Annelise Hesme

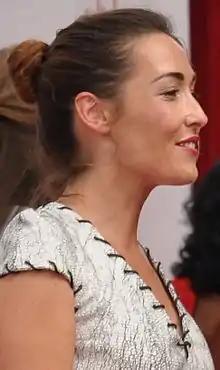
Monte-Carlo Television Festival 2015

Annelise Hesme (born 11 May 1976) is a French actress. Her older sister and younger sister Clotilde Hesme are also actresses.